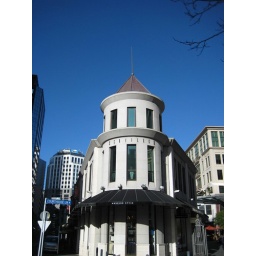
Just cannot get enough of the blue, blue sky here...hardly ever a cloud in the sky.